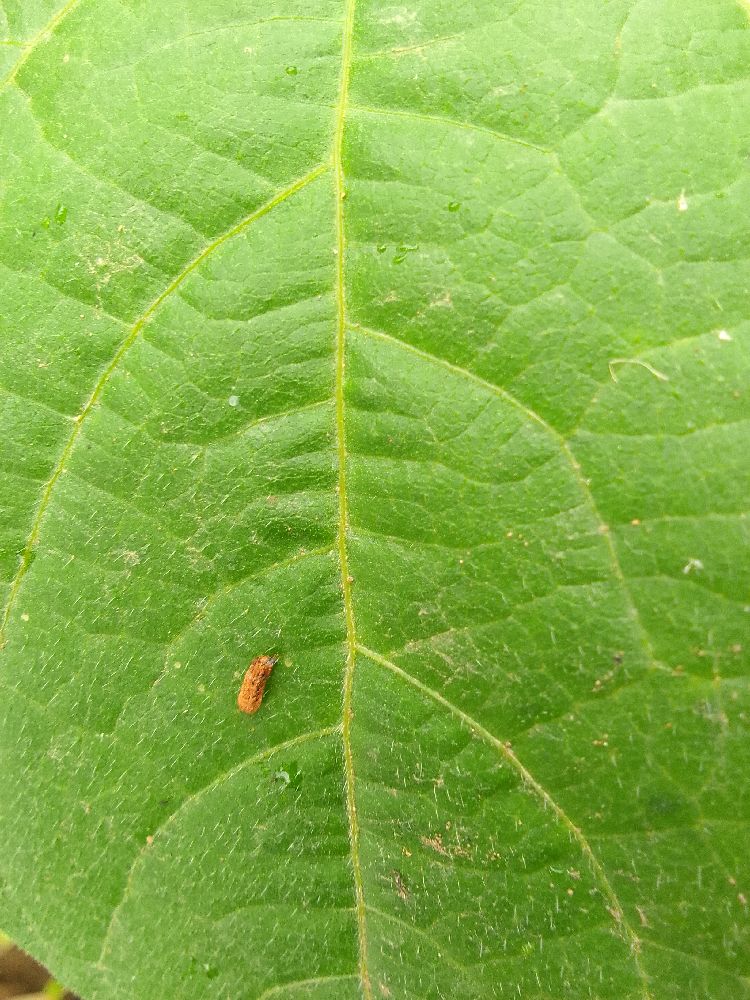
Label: healthy